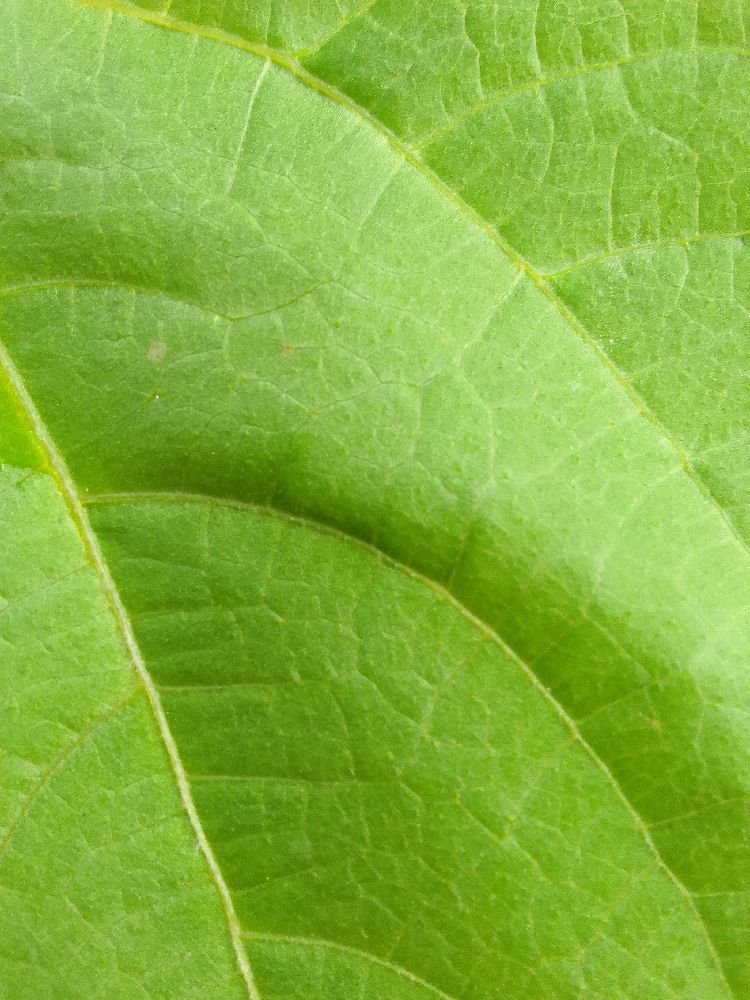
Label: healthy